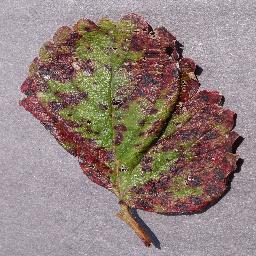
Label: Strawberry___Leaf_scorch